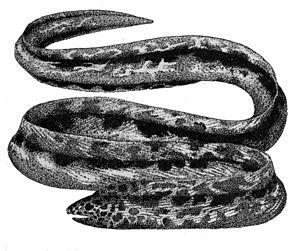
Callechelys marmorata, ou communément nommé Anguille-serpent marbré, est une espèce de poisson marin benthique de la famille des Ophichthidae, correspondant aux poissons serpentiformes.